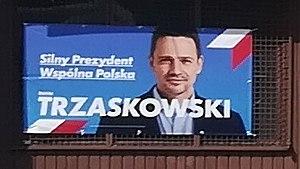
L’élection présidentielle polonaise de 2020, septième élection présidentielle de la Troisième République, a lieu les 28 juin et 12 juillet 2020 afin d'élire le président de la république de Pologne pour un mandat de cinq ans.
Andrzej Duda, né le 16 mai 1972 à Cracovie, est un homme d'État polonais. Il est président de la République depuis le 6 août 2015.